Ellen Wordsworth Darwin

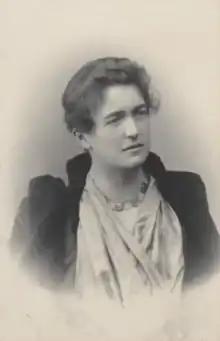
Ellen Wordsworth Darwin in 1903

Ellen Wordsworth Darwin (née Crofts; 13 January 1856 – 28 August 1903) was a British academic, a fellow and a lecturer in English Literature at Newnham College in Cambridge (1879–1883). She was also a member of the private and scholarly Ladies Dining Society in Cambridge and the second wife of the botanist Sir Francis Darwin, son of Charles Darwin. Their daughter was the poet Frances Cornford.